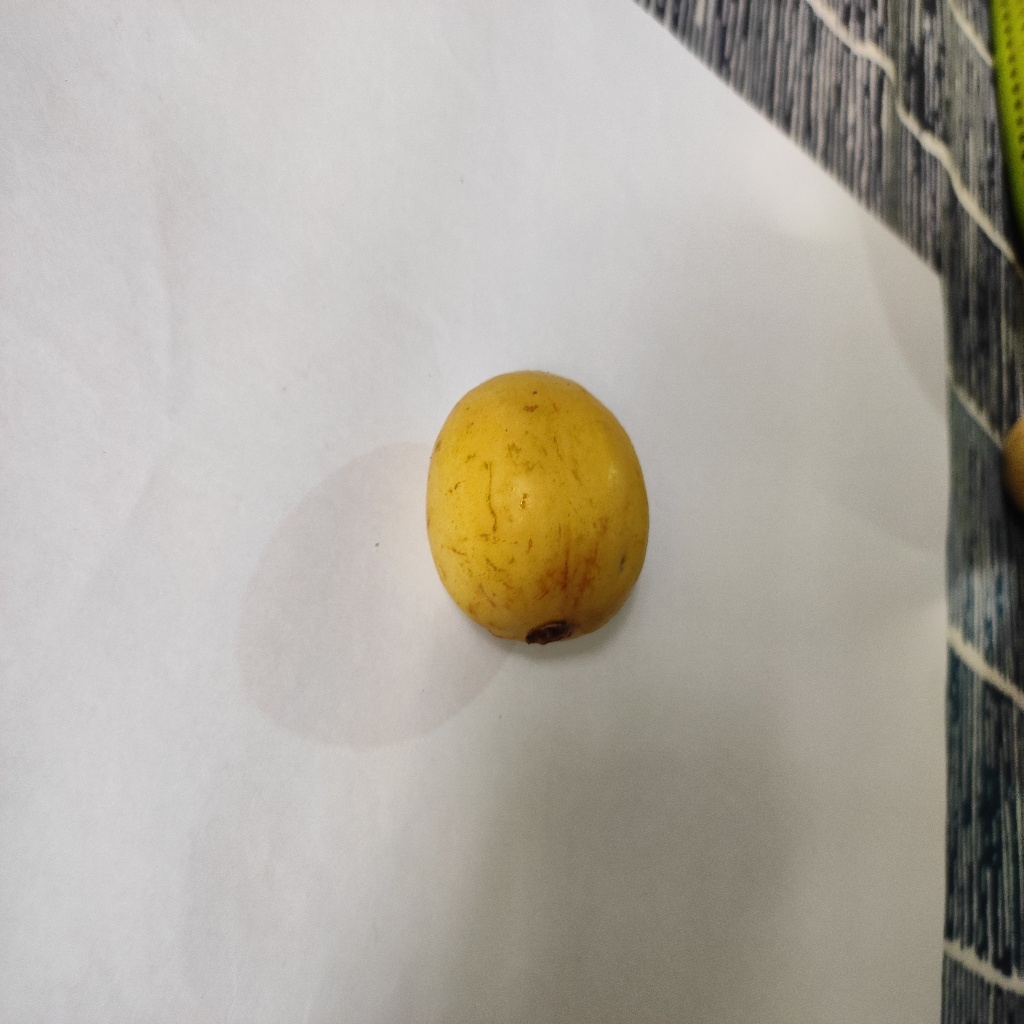
Crop: guava
Quality class: Class_A